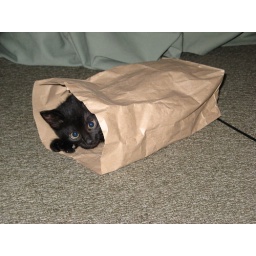
Six in paper bag